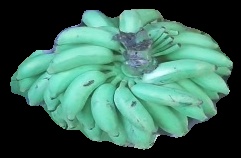
Variety: elakki-bale
Grade: grade2